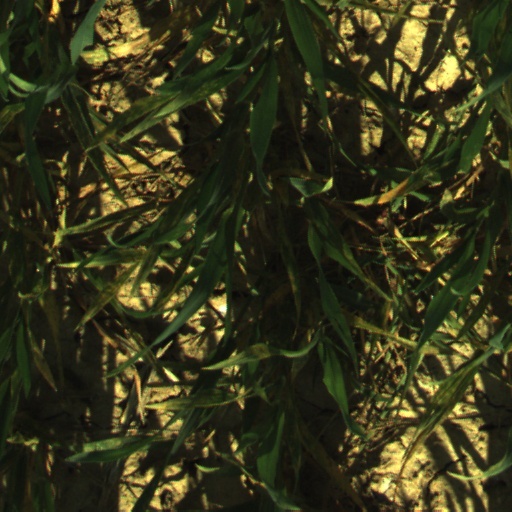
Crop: wheat